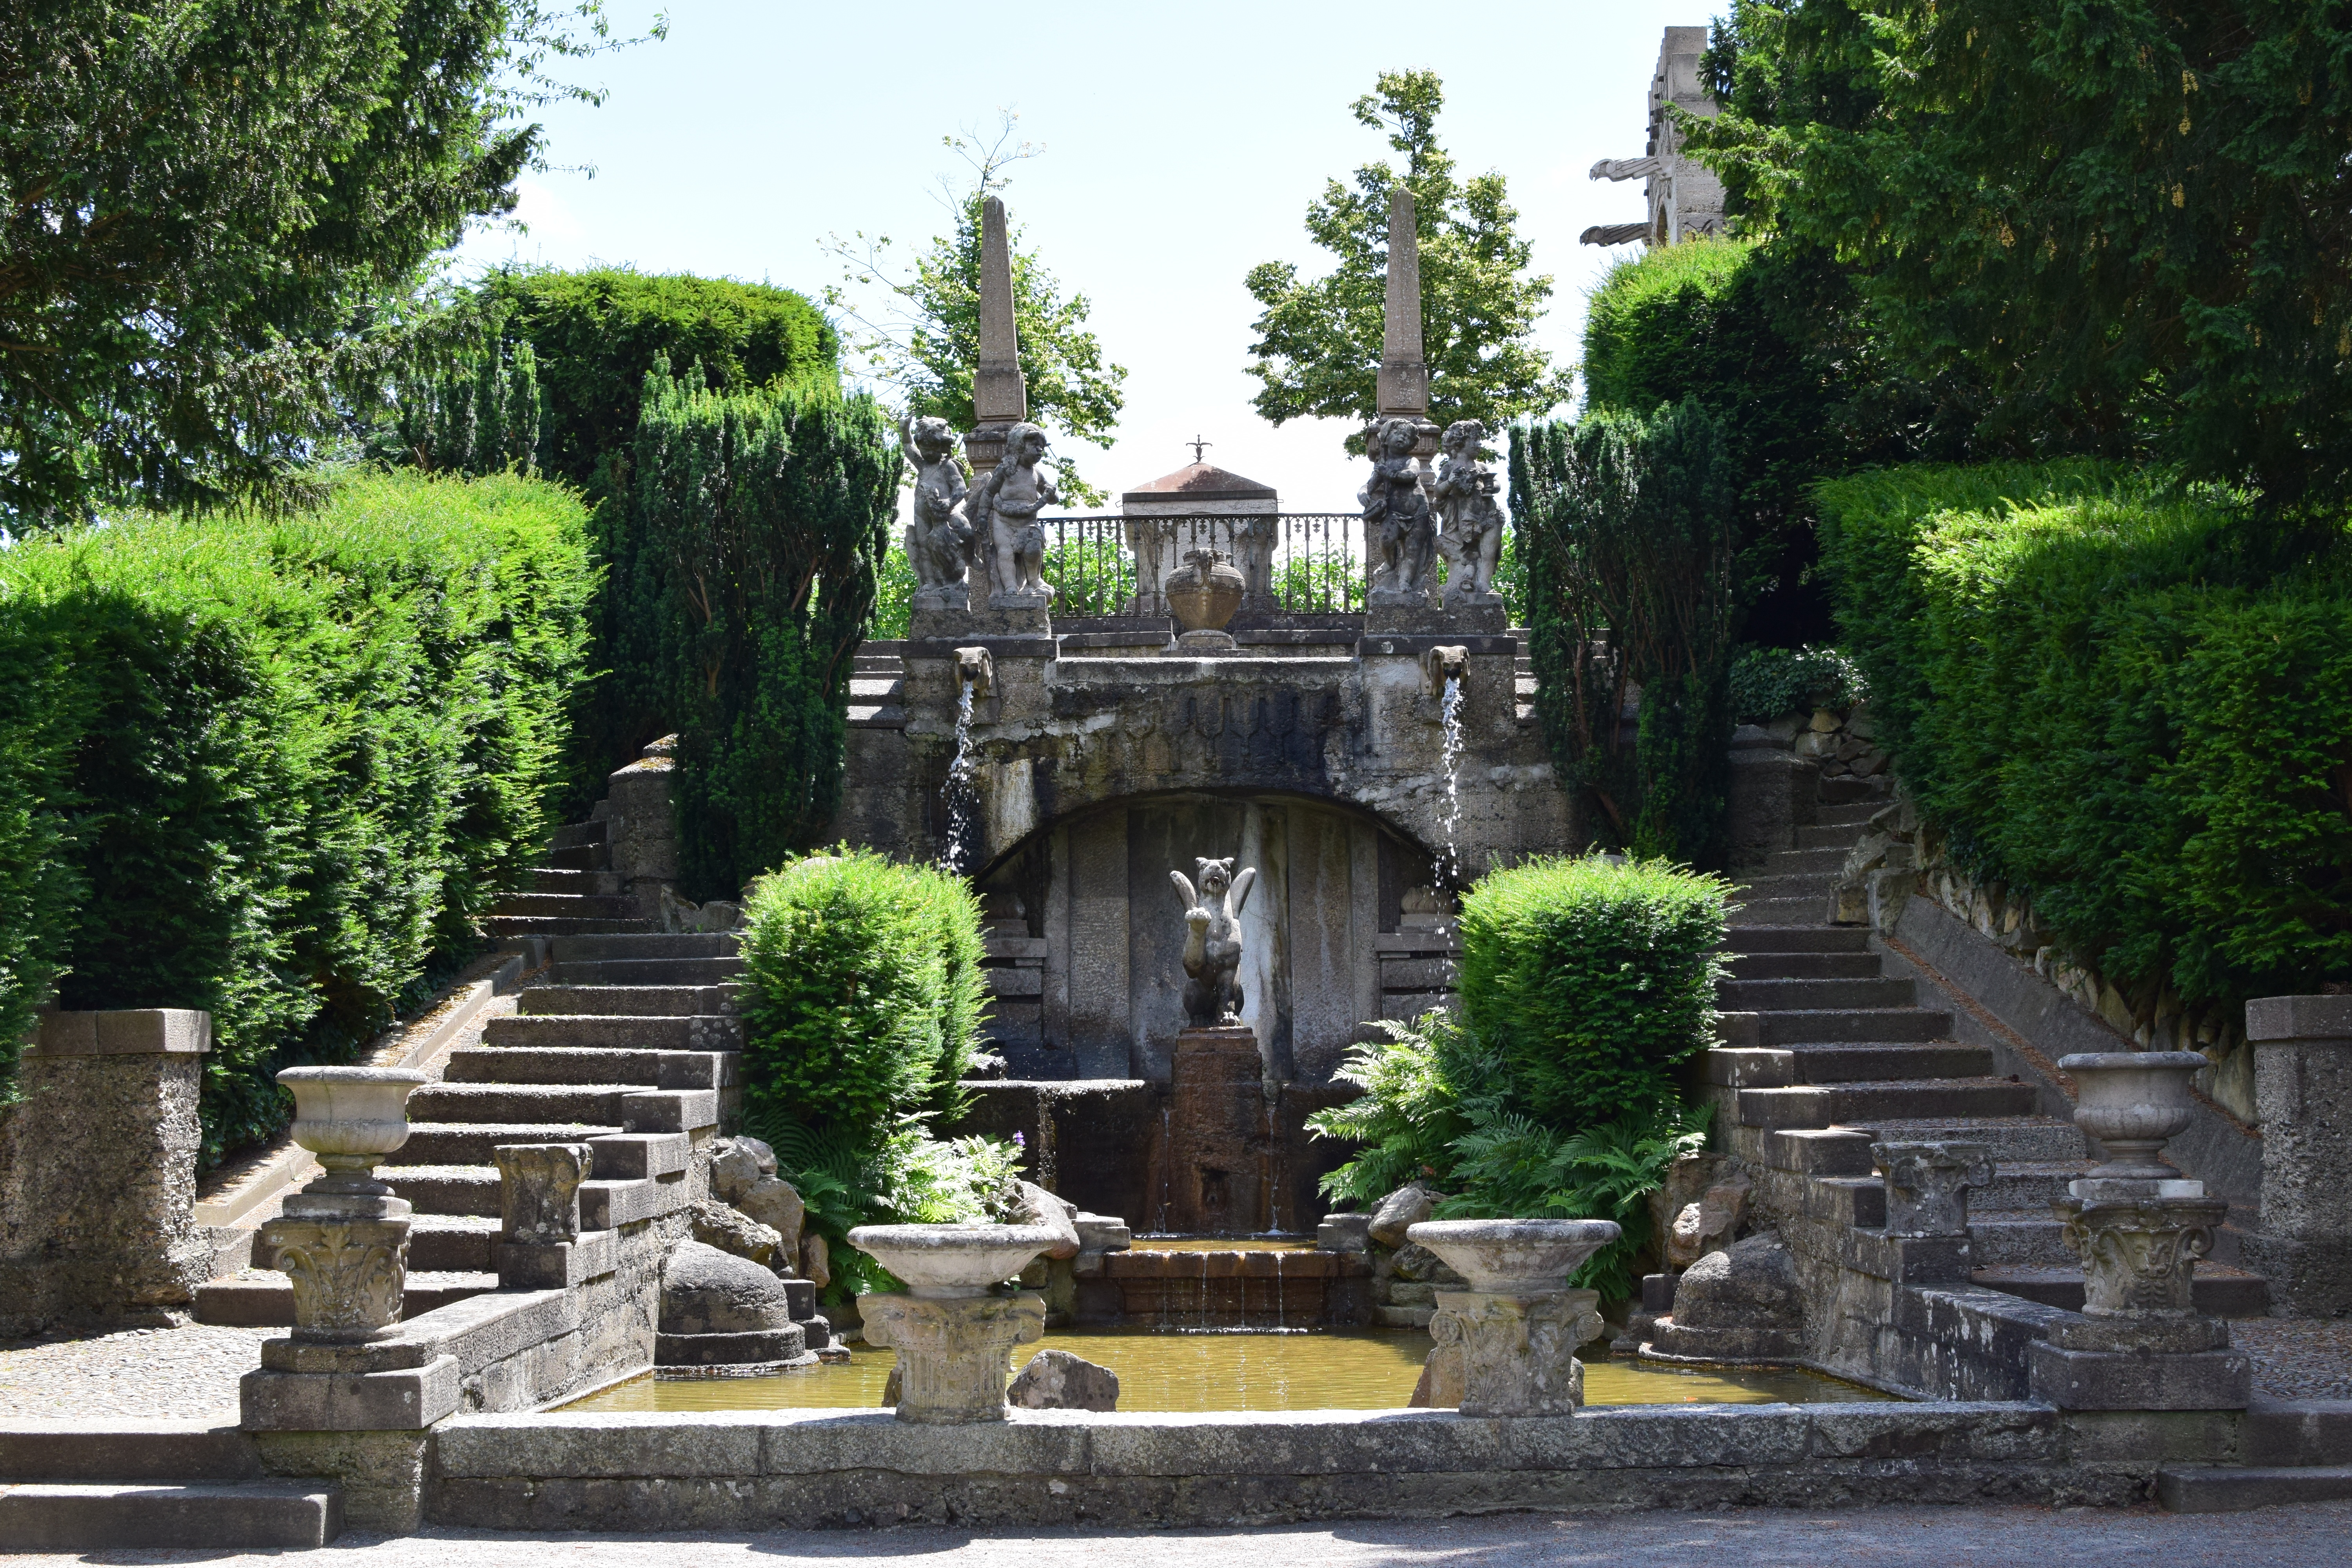
architecture, building, palace, park, garden, place of worship, courtyard, temple, stairs, shrine, estate, water feature, rose castle, rieder, shinto shrine